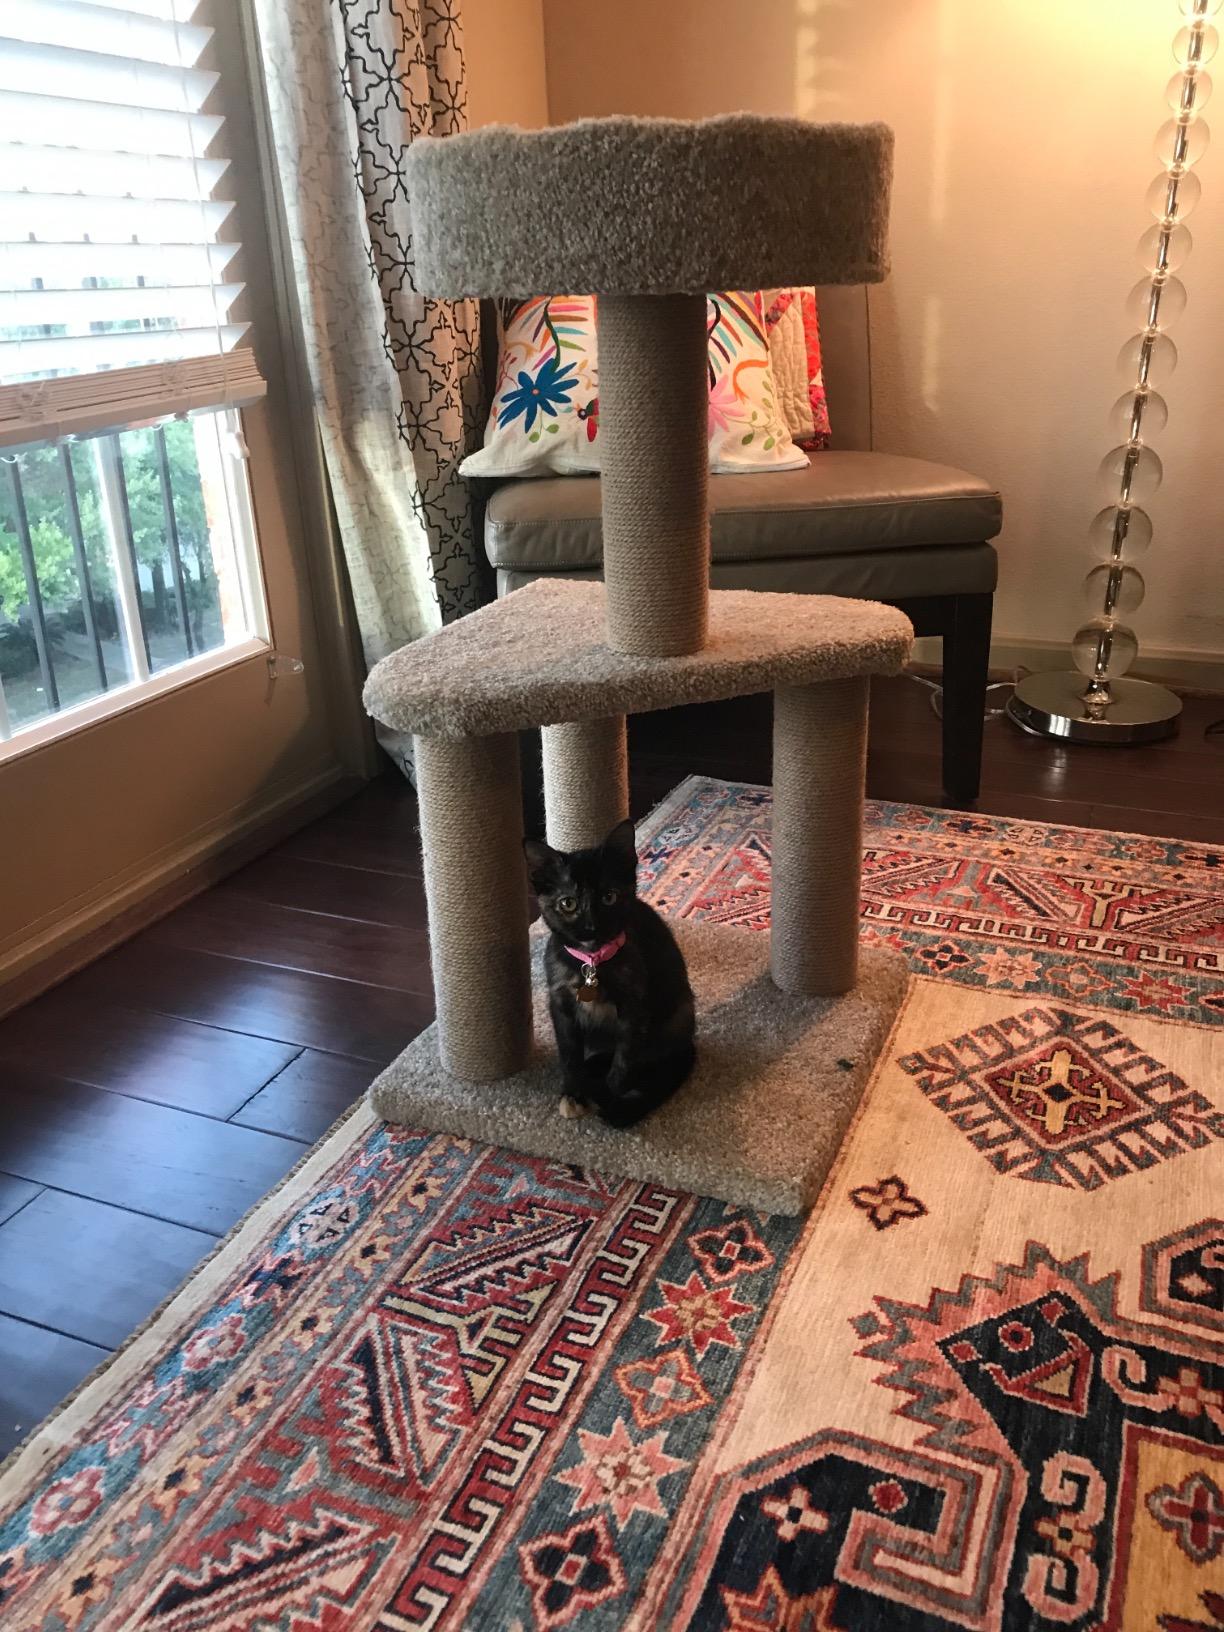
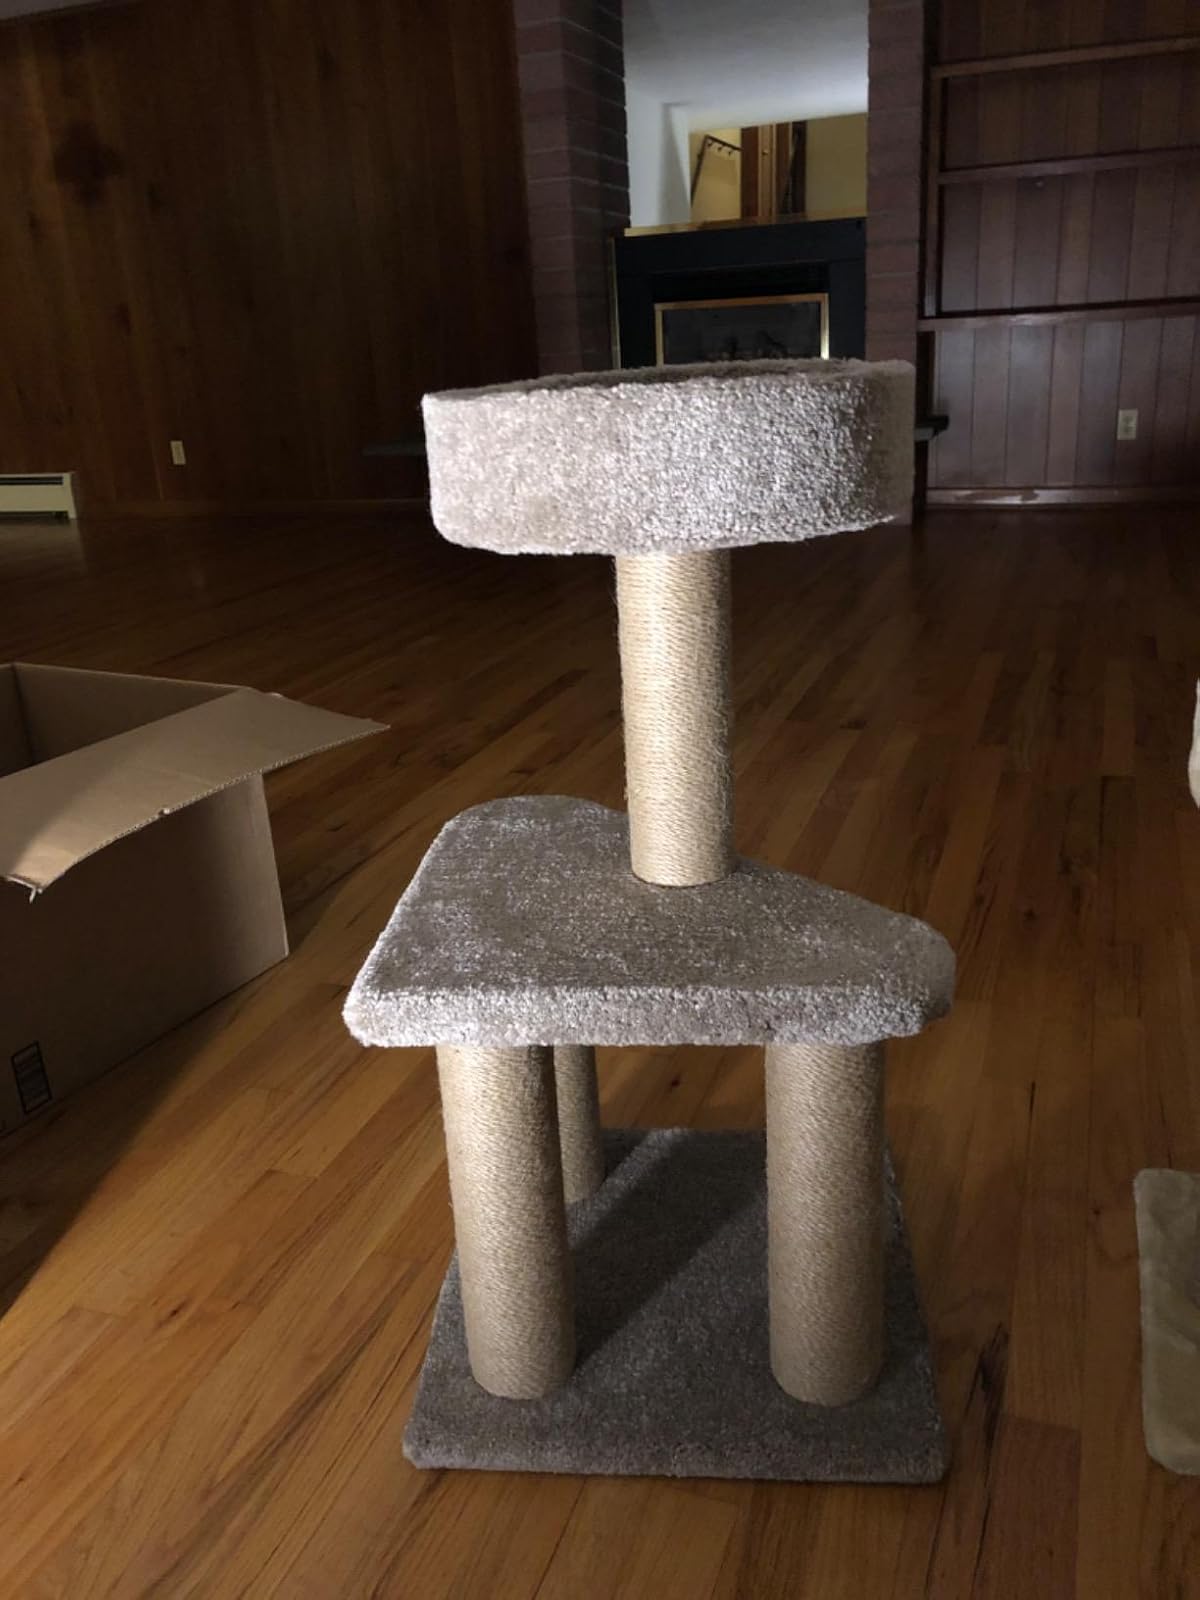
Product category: items_cat tree
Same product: yes